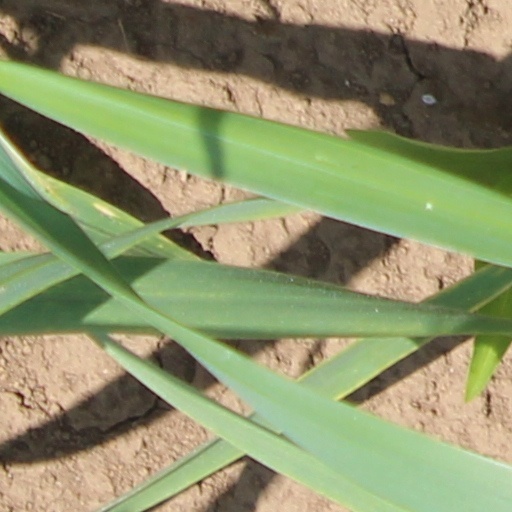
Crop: wheat